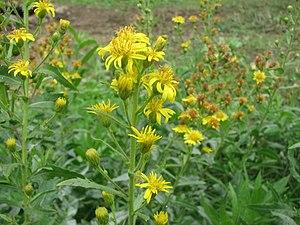
La Mouche de l’Inule est une espèce d'insectes diptères brachycères du genre Myopites et de la famille Tephritidae. Sa larve est inféodée à l'Inule visqueuse. En étant l'hôte intermédiaire de guêpes parasitoïdes, elle peut être une aide dans la lutte contre la Mouche de l'olive, en oléiculture. Cette espèce est présente sur le pourtour méditerranéen.